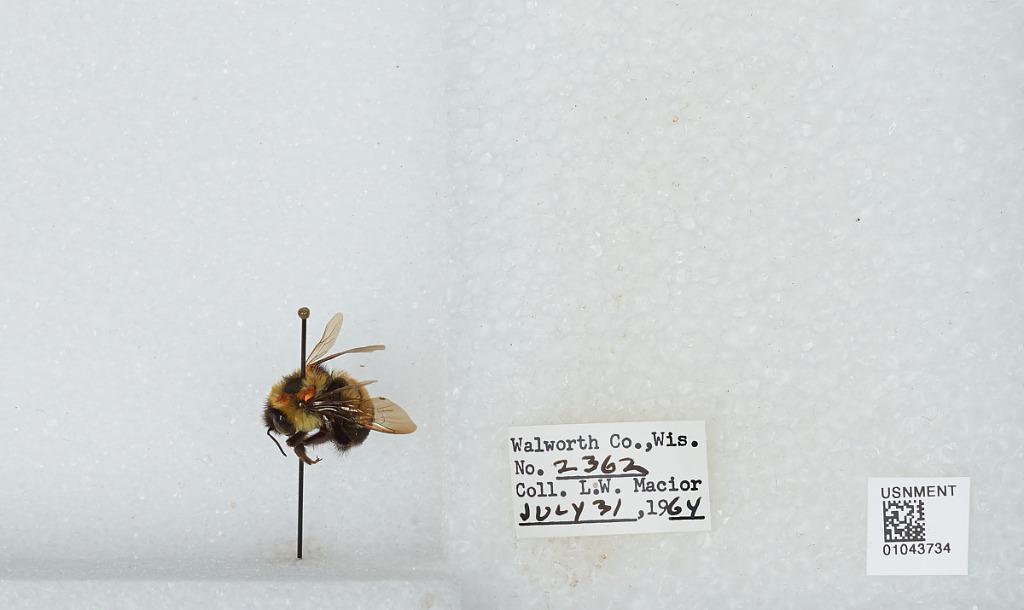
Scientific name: Bombus (Bombus) affinis Cresson
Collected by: L. Macior
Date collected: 1964-7-31
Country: United States
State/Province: Wisconsin
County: Walworth
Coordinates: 42.67, -88.54